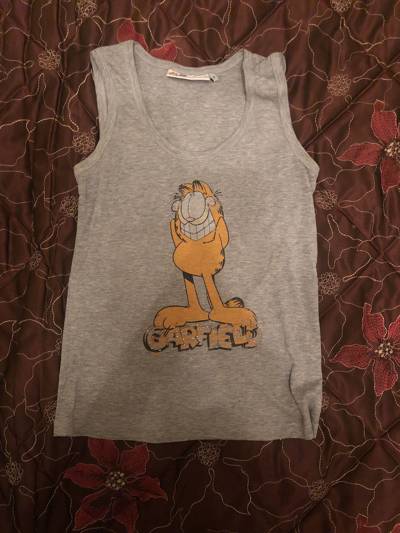
Waste category: clothes